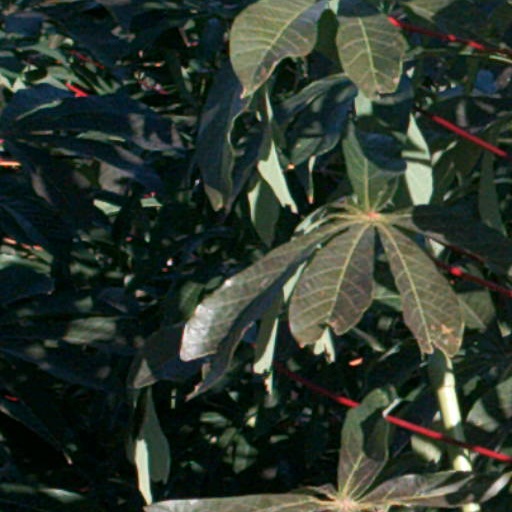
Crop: cassava